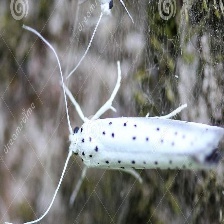
Species: BIRD CHERRY ERMINE MOTH